Nezara viridula

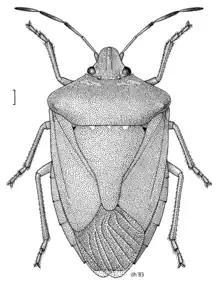
"Nezara viridula" illustrated by Des Helmore

The adult males can reach a body length (from front to elytral apex) of about , while females are bigger, reaching a size of about . The body is usually bright green and shield-shaped and the eyes are usually reddish, but they may also be black. There is a row of three white spots on the scutellum. They differ from the similar green stink bug ("Chinavia hilaris") by the shape of their scent gland openings, which are short and wide in "N. viridula", and narrow and long in the green stink bug.